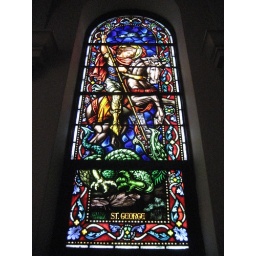
One of the stained glass windows in the choir loft.